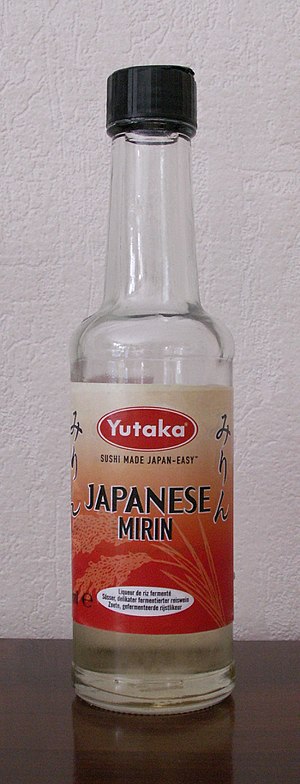
Mirin
Japansk mirin.
Mirin er en sød risvin fra det japanske køkken. Den minder om sake men har en lavere andel af alkohol og højere andel af sukker. Sukkerindholdet er et komplekst kulhydrat, der skabes naturligt ved fermenteringen, og er ikke raffineret sukker. Andelen af alkohol formindskes yderligere, når væsken bliver opvarmet.